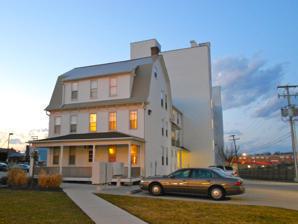
Building: West Side Sanitarium
Country: United States of America
Year built: 1931
United States historic place West Side Sanitarium U.S. National Register of Historic Places West Side Sanitarium in February, 2012 Show map of Pennsylvania Show map of the United States Location 1253-1261 West Market St., West York, Pennsylvania Coordinates 39°57′14″N 76°45′24″W / 39.95389°N 76.75667°W / 39.95389; -76.75667 Area 1.5 acres (0.61 ha) Architect Leber, Edward Architectural style Dutch Colonial Revival, Queen Anne NRHP reference No. 04000400 Added to NRHP May 5, 2004 West Side Sanitarium , also known as West Side Osteopathic Hospital, is a historic sanitarium complex located at West York , York County, Pennsylvania .  The complex consists of four buildings: two large medical buildings and two residences. The Sanitarium was originally built as a hotel in 1905, and doubled in size in 1924, with an addition and rear ell.  It is a 3 + 1 ⁄ 2 -story, Dutch Colonial Revival -style brick-and-frame building with a gambrel roof.  It measures approximately 110 feet wide and 31 feet deep.  The Nurses' Home and Sanitarium Annex was built in 1924, also in the Dutch Colonial Revival-style.  It is a 3 + 1 ⁄ 2 -story, 28-foot-wide by 30-foot-deep, frame building, expanded in 1931, with a 4-story rear addition measuring 25 feet wide by 34 feet deep.  It features a one-story full-width porch with Tuscan order columns.  The Doctors' Home and Dr. Meisenhelder's Home and Office were built in 1905, and are in a vernacular Queen Anne style. They are 2 + 1 ⁄ 2 stories tall with cross-gabled, slate-covered roofs and each measure about 20 feet wide by 40 feet deep.  Three of the four buildings are connected via tunnels. The hospital remained in operation until 1962, after which the buildings housed a business college then home to the Aquarian Church of Universal Service. It was added to the National Register of Historic Places in 2004. References